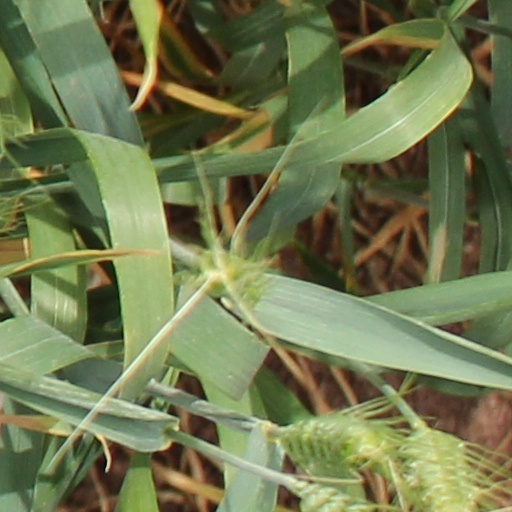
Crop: wheat